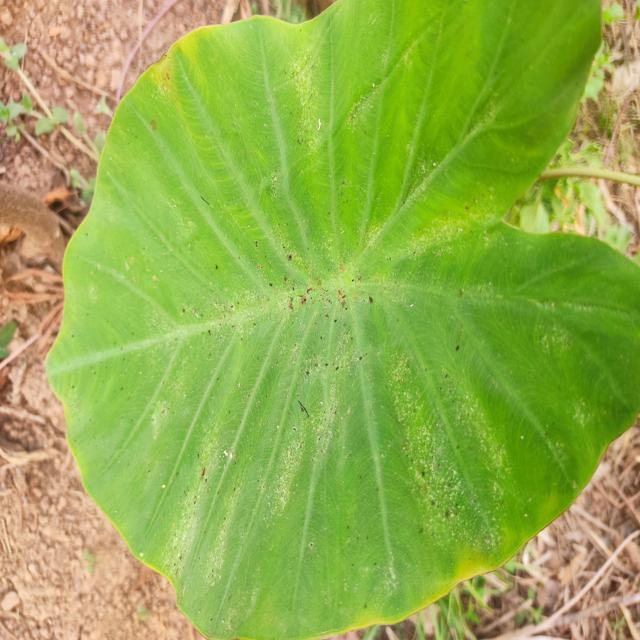
Label: Early_Blight